Massacre of Benares

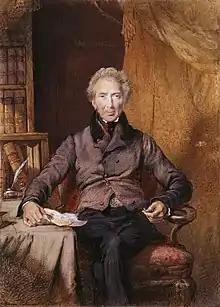
Sir John Shore, Governor-General of India

By September 1797, when Oudh's ruler, Asaf-ud-Daula, died, it was a vassal state to the British in the form of the East India Company, which more directly controlled all Indian territory surrounding Oudh. The British, under the Governor-Generalship of Sir John Shore, felt themselves 'compelled' to take a hand in the succession, the choice appearing to rest between Wazir Ali Khan, the adopted son of Asaf-ud-Daula, or his uncle, Saadat Ali Khan II, half-brother of Asaf-ud-Daula and lineal descendant of Shuja-ud-Daula, the Nawab preceding Asaf-ud-Daula. Initially satisfying themselves that Wazir Ali was the heir apparent, the British selected him as Nawab; but quickly came to regret their decision when it became plain that the 17-year old Ali did not intend to co-operate with British wishes. Notably, he demoted and isolated Zehseen Ali Khan, a minister who under Asaf-ud-Daula was identified as being sympathetic to the British; and he acted in a threatening fashion when Shore visited Lucknow.